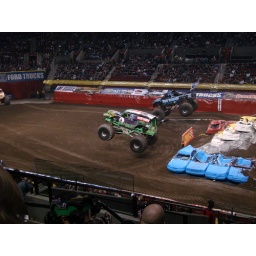
Two trucks raced in a straight line over cars. The blue car lane almost always won.